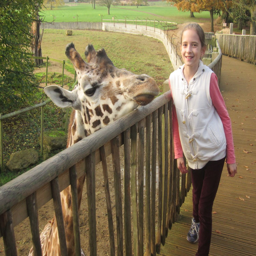
person got up close and personal with a giraffe !